Ramcharitmanas

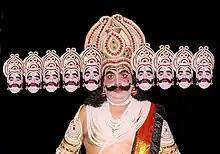
A Ramlila actor playing Ravana in traditional attire.

"Ramcharitmanas" consists of seven Kānds (literally "books" or "episodes", cognate with "cantos") and composed of approximately 12,800 lines, divided into 1,073 stanzas. Tulsidas compared the seven Kāndas of the epic to seven steps leading into the holy waters of Lake Manasarovar "which purifies the body and the soul at once".